Hampshire Basin

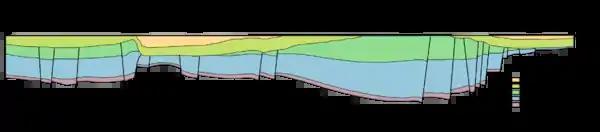
North-south cross-section of the upper crust of southern England, showing the Paleogene London Basin to the north and Hampshire Basin to the south. Also visible is the inverted nature of the Weald, which was a basin during the Early Cretaceous and thus has a relatively thick Lower Cretaceous sequence. Vertical exaggeration 1:5.

The Hampshire Basin is a geological basin of Palaeogene age in southern England, underlying parts of Hampshire, the Isle of Wight, Dorset, and Sussex. Like the London Basin to the northeast, it is filled with sands and clays of Paleocene and younger ages and it is surrounded by a broken rim of chalk hills of Cretaceous age.